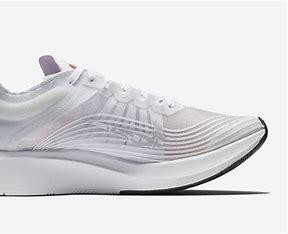
Brand: Nike
Model: Zoom Fly SP